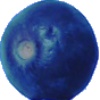
Label: Huckleberry 1